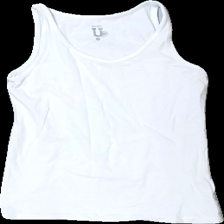
View: front
Type: Tank top
Category: Ladies
Brand: Not in the list
Brand text on label: Basic u
Colors: White
Material: 100% bomull
Cut: C-collar
Size: 158
Season: All
Stains: Minor
Damage: smuts fläck
Damage location: top left
Damage 2: dammig
Damage 2 location: middle center
Damage 3: dammig
Damage 3 location: middle center
Price range: <50
Recommended usage: Export
Description: Vit linne